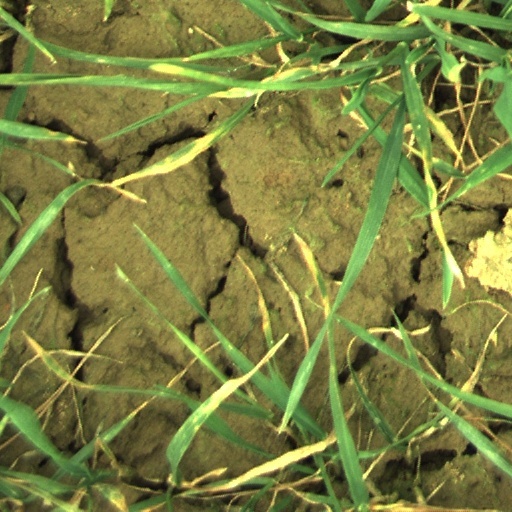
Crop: wheat